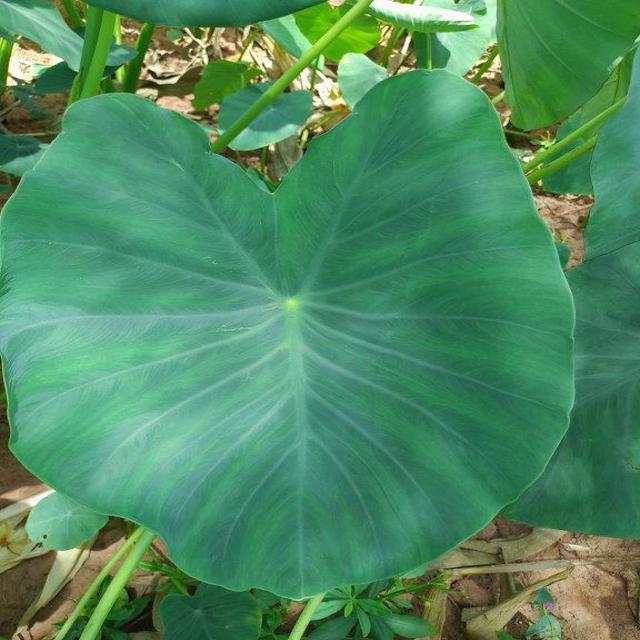
Label: Healthy